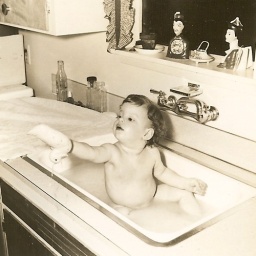
Linda having a bath in the kitchen sink